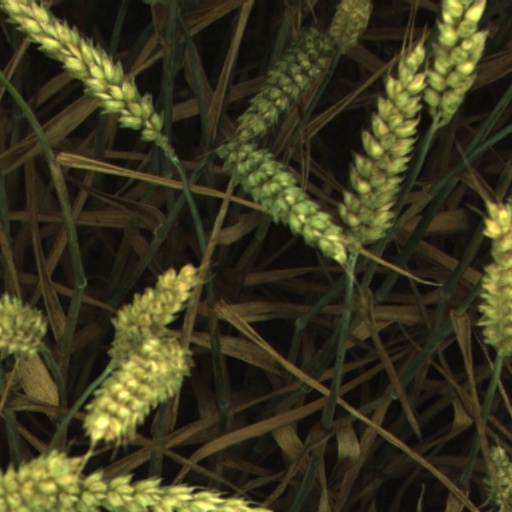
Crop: wheat